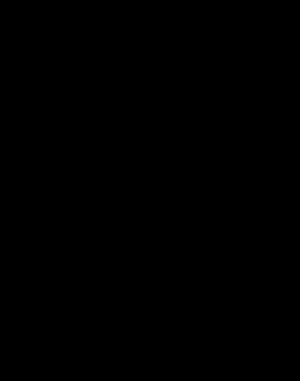
Le clan MacLaren est un clan écossais des Highlands.